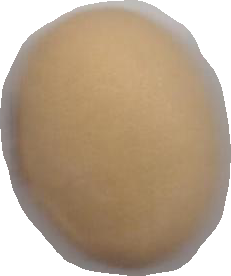
Variety: Anjasmoro